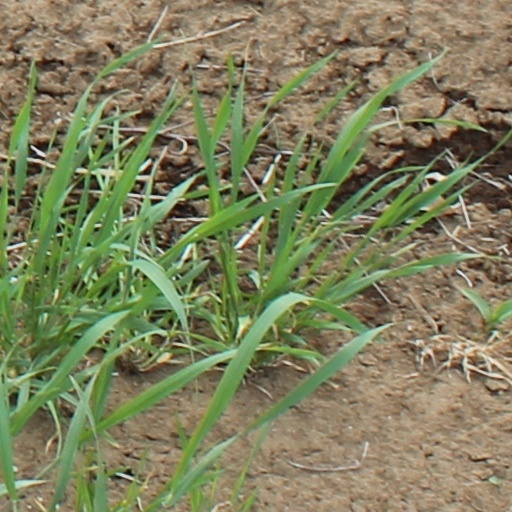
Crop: wheat